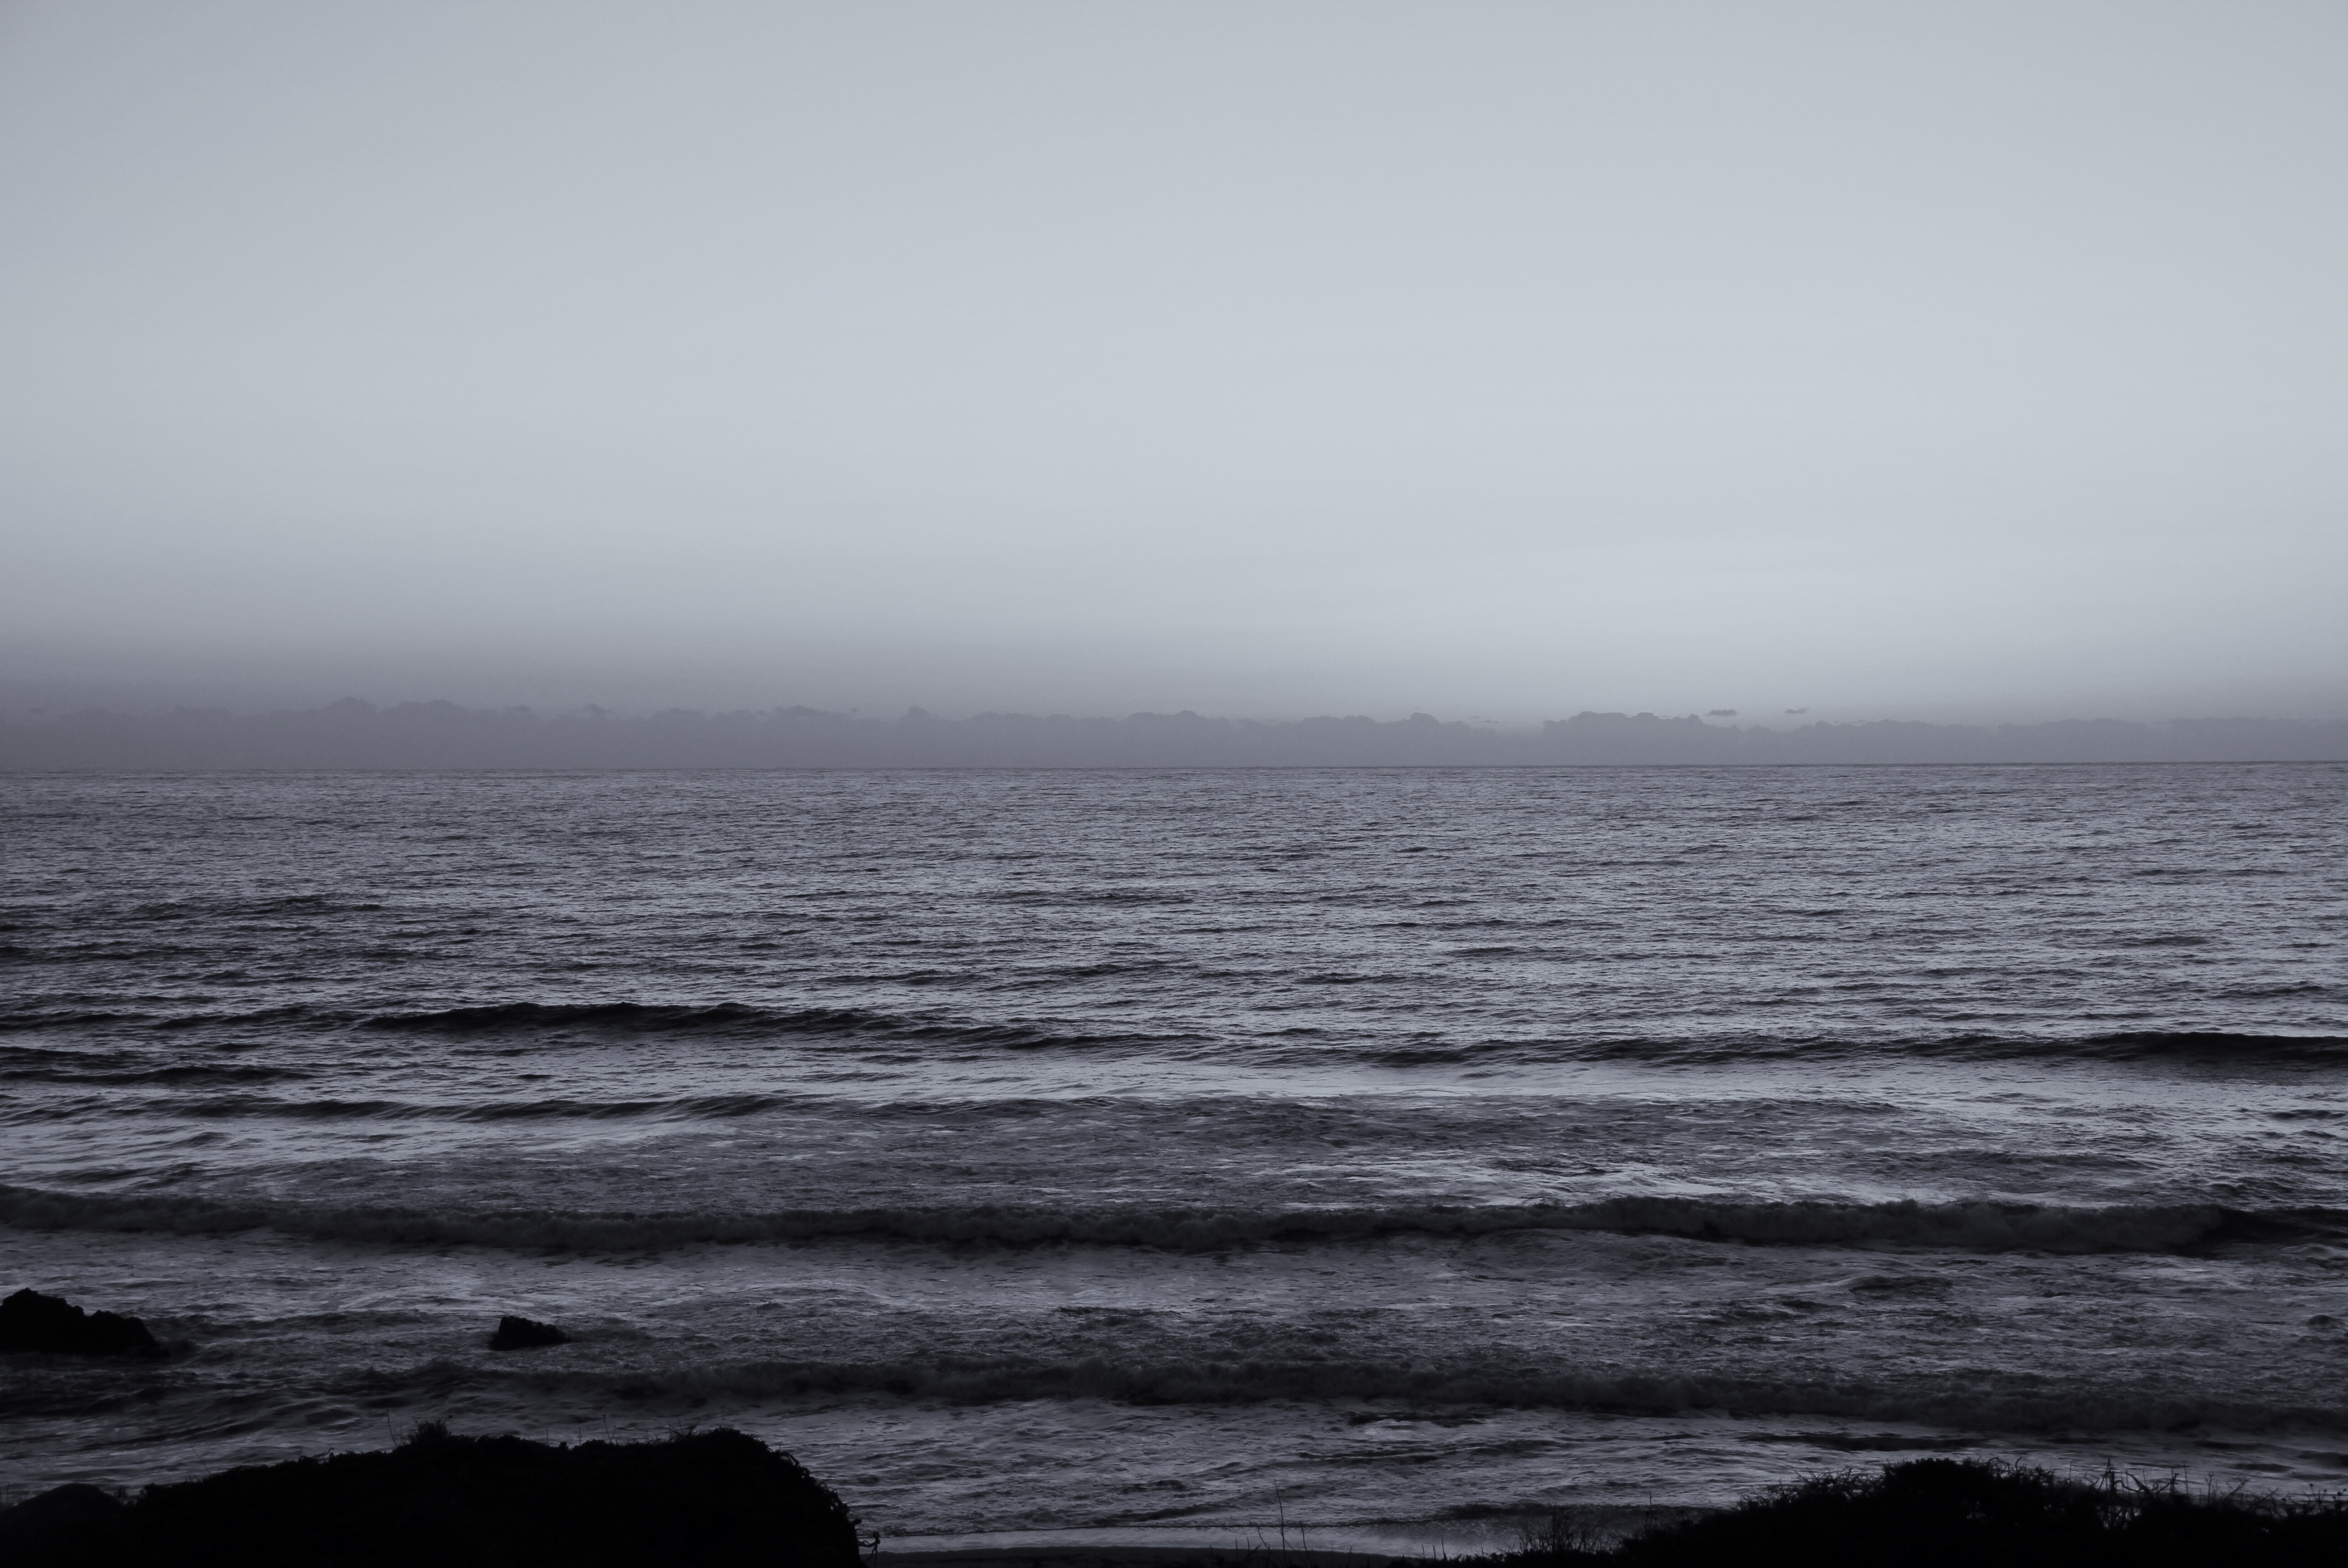
beach, sea, coast, rock, ocean, horizon, cloud, mist, morning, shore, wave, dawn, dusk, weather, bay, monochrome, body of water, atmospheric phenomenon, wind wave